Crestmead, Queensland

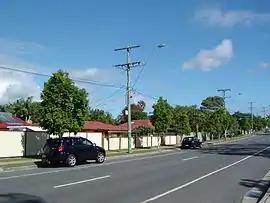
Augusta Street, 2014

Crestmead is a suburb in the City of Logan, Queensland, Australia. In the , Crestmead had a population of 12,271 people.